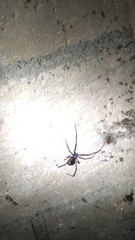
Species: Lactrodectus_hesperus